Bill Hinzman

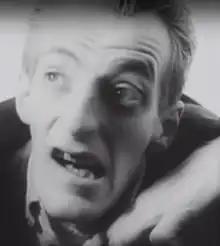
Hinzman as the cemetery zombie from "Night of the Living Dead" (1968)

Samuel William Hinzman (October 24, 1936 – February 5, 2012) was an American actor and film director.